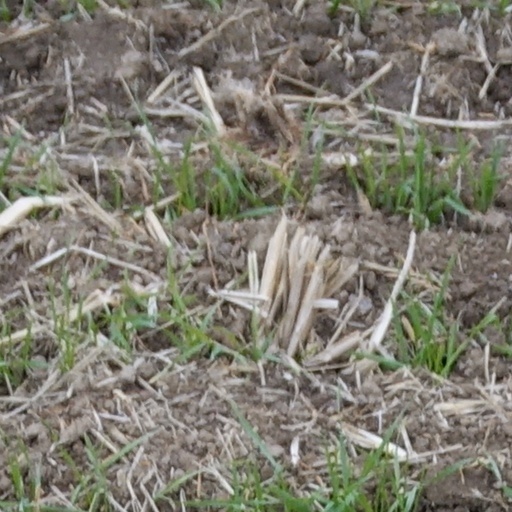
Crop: wheat